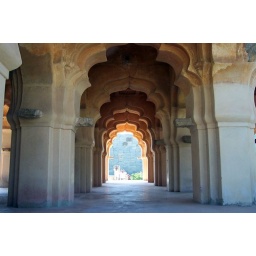
This has water hoses in the walls which keeps the inside warm during winter and cool in the summer!